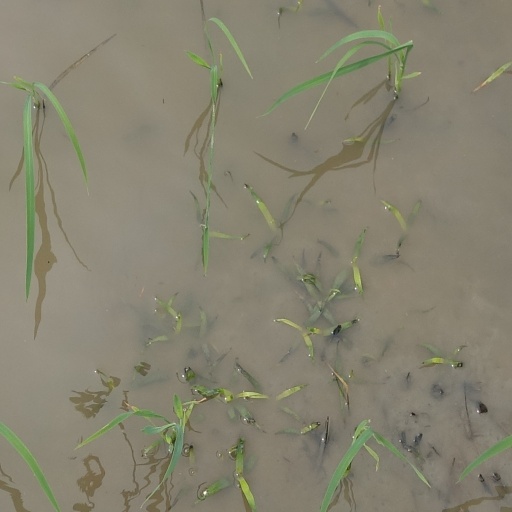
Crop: rice